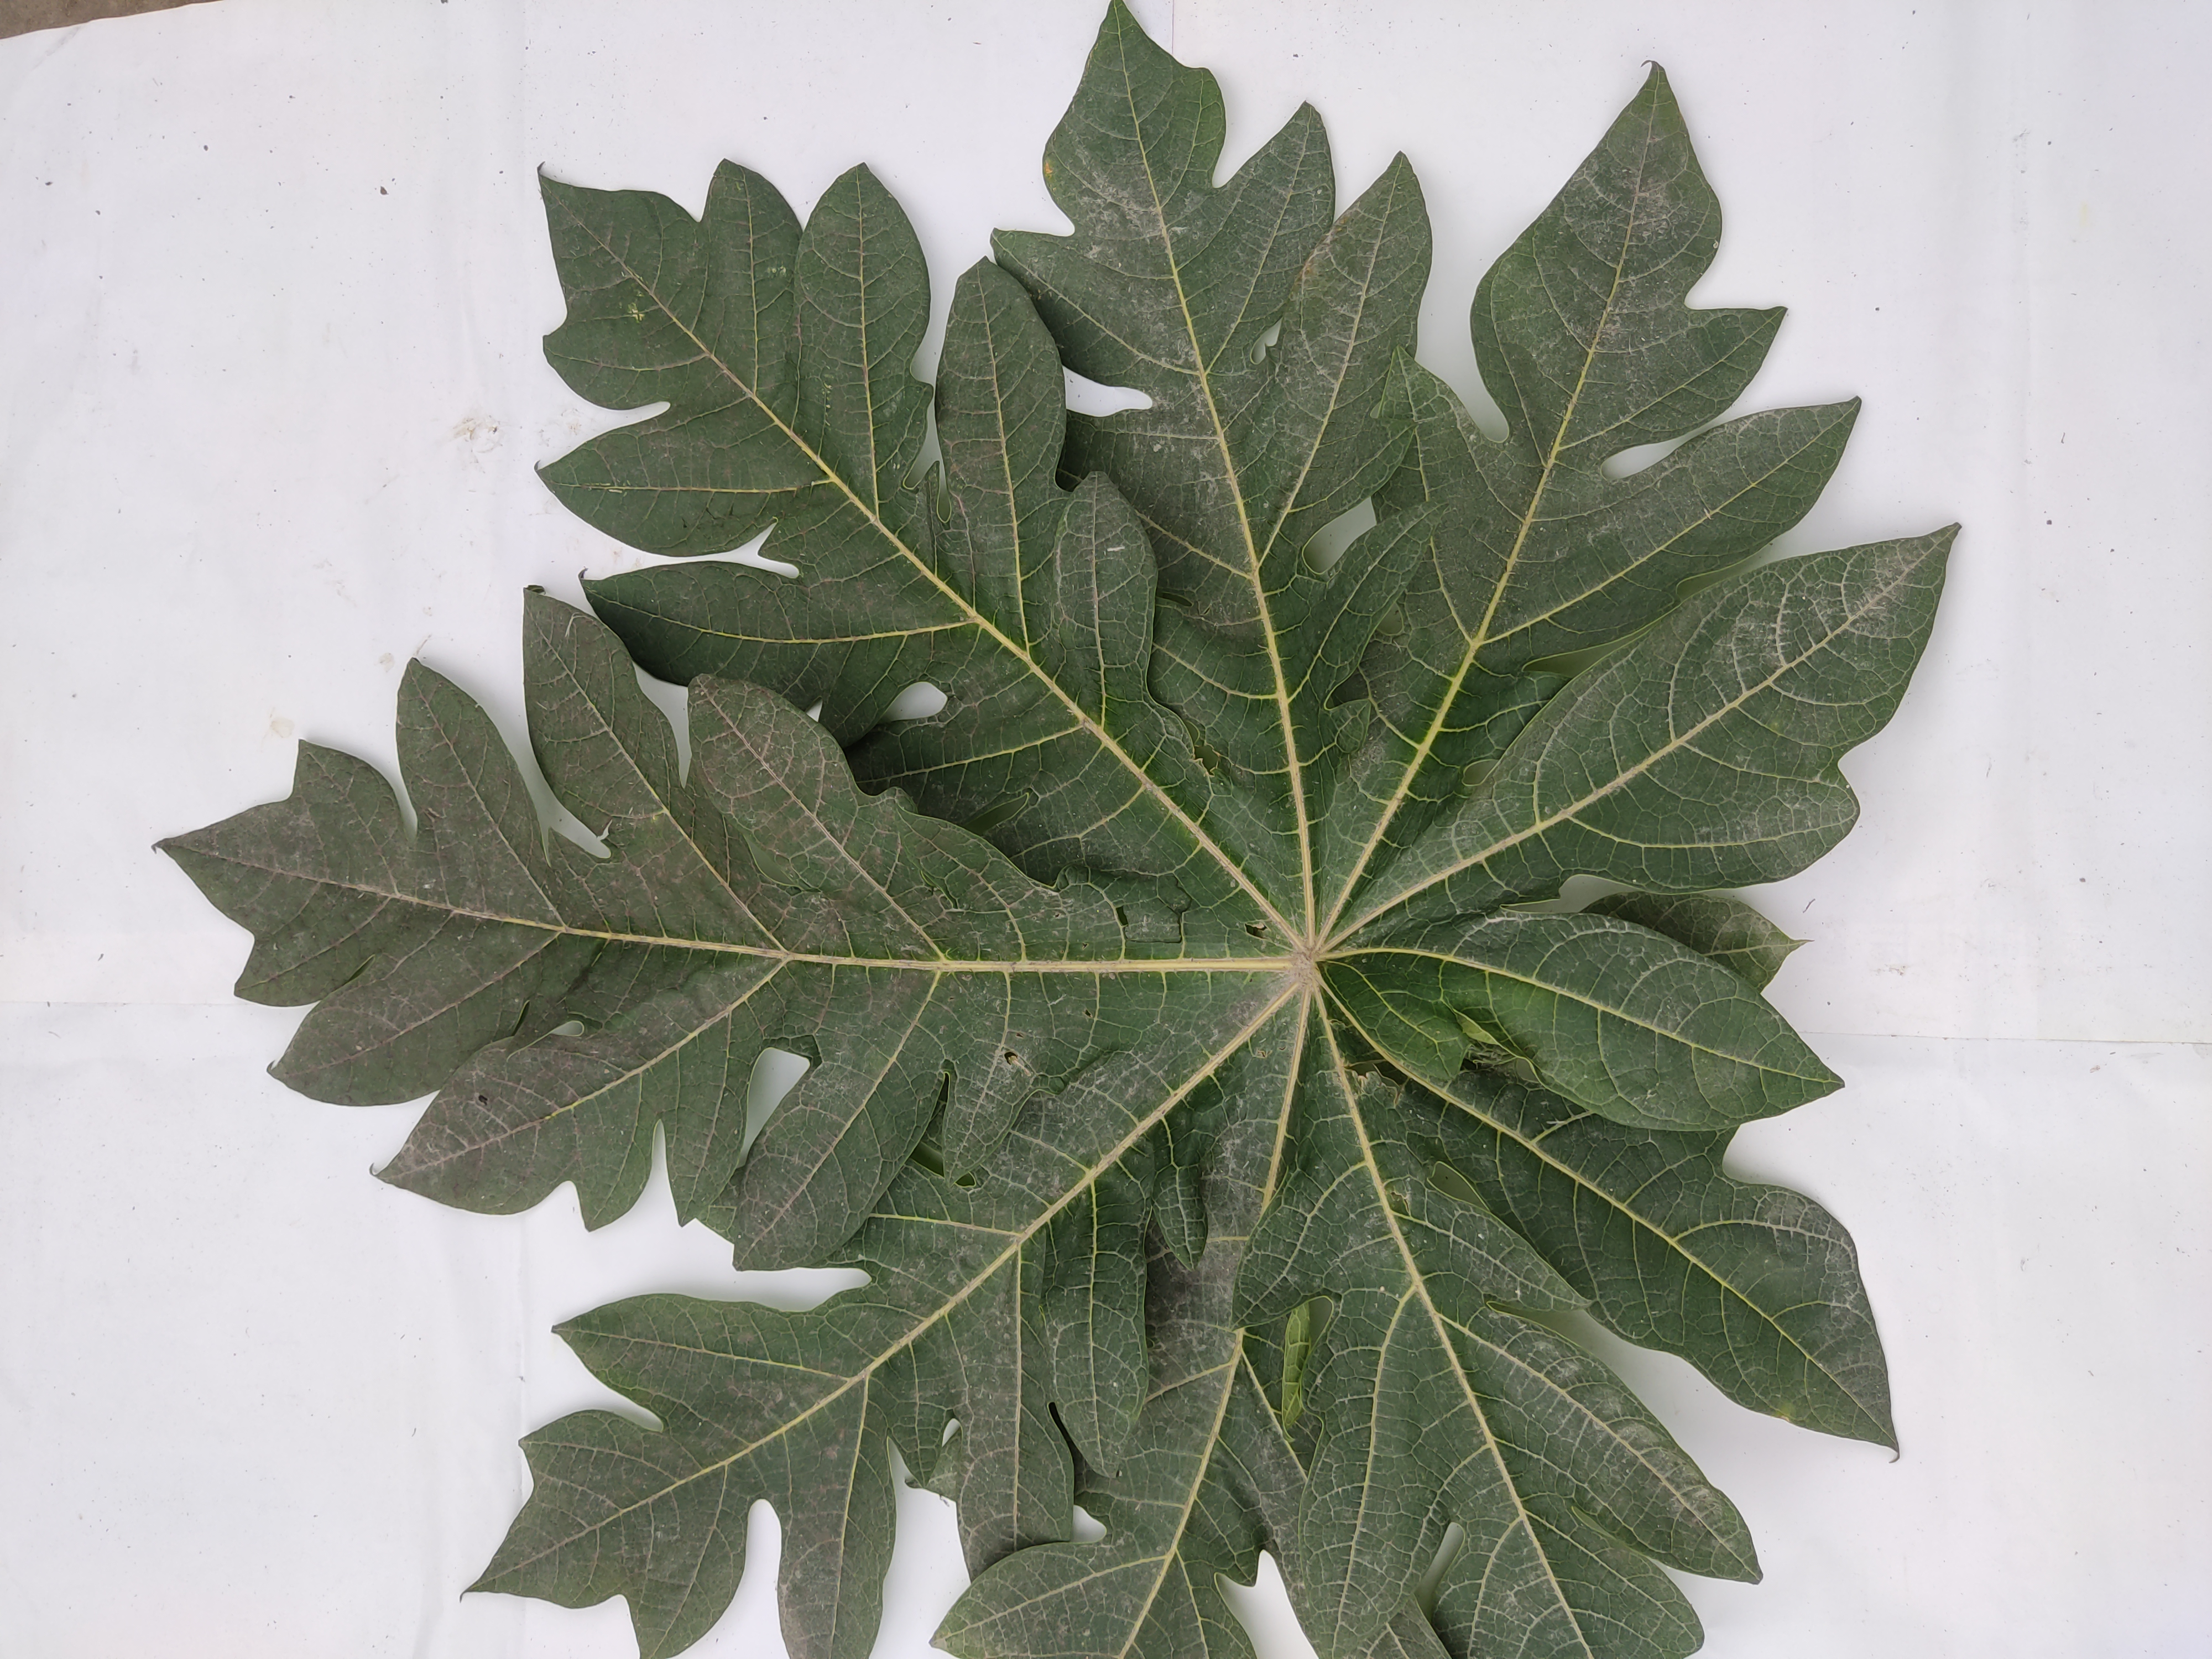
Label: Healthy Leaf